Stetinden (Narvik)

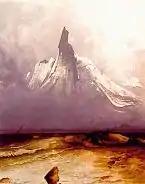
"Stetind i tåke" painted by Peder Balke ca. 1864.

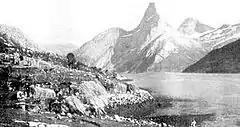
Stetind seen from Stefjordneset. Picture by William Cecil Slingsby, 1915.

The coat of arms of Narvik Municipality is based on the silhouette of this mountain.